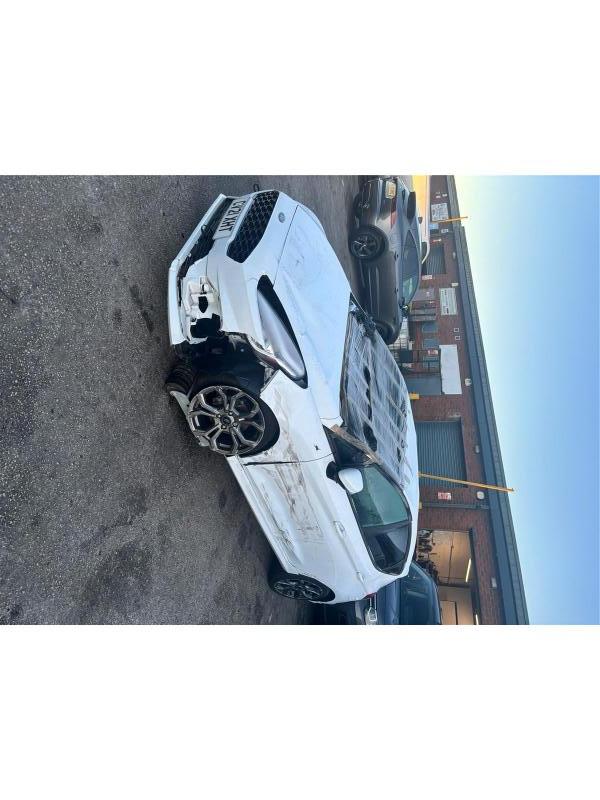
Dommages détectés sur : pare-choc avant, capot, aile avant gauche, porte avant gauche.
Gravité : majeur